Pope

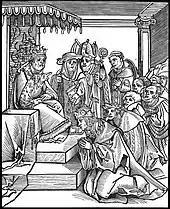
"Antichristus", by the Lutheran Lucas Cranach the Elder. This woodcut of the traditional practice of kissing the pope's foot is from "Passionary of the Christ and Antichrist".

The pope's claim to authority is either disputed or rejected outright by other churches, for various reasons.